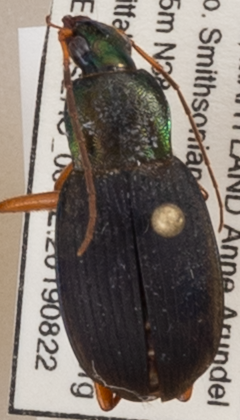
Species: Chlaenius aestivus
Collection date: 2019-08-22 04:00:00
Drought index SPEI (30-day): -0.786
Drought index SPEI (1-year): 1.106
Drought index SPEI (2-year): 1.69